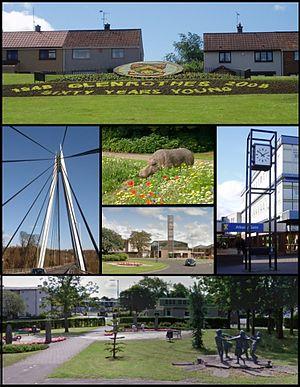
Glenrothes est une ville d'Écosse, située dans le council area du Fife, à 48 km au nord d'Édimbourg et à 40 km au sud de Dundee. Elle est la capitale administrative du council area et de l'ancienne région du Fife, même si Kirkcaldy est plus peuplée.